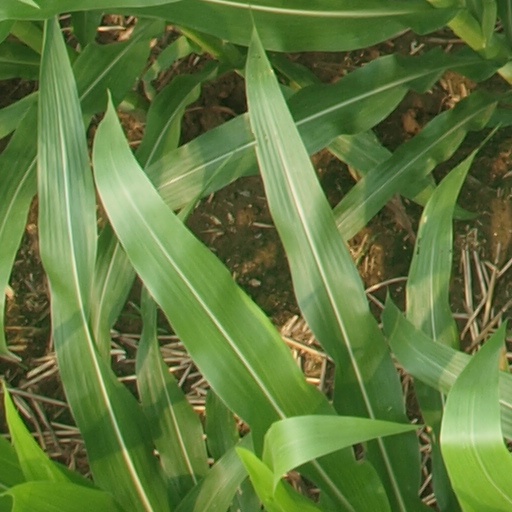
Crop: maize; corn